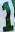
Number: 1